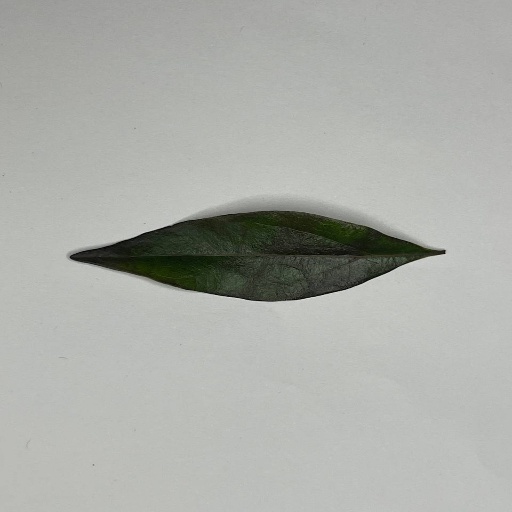
Species: Camphor
Leaf condition: Healthy Leaf